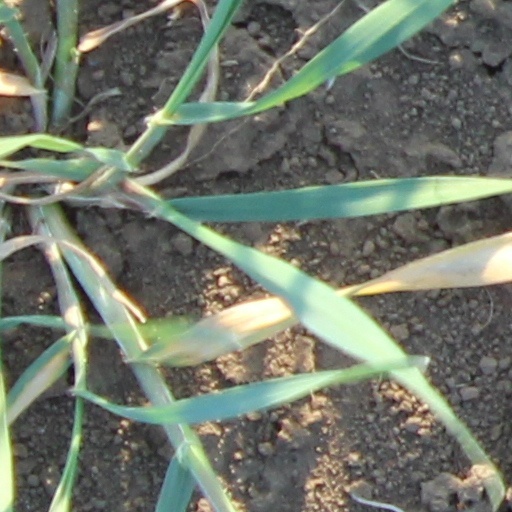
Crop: wheat